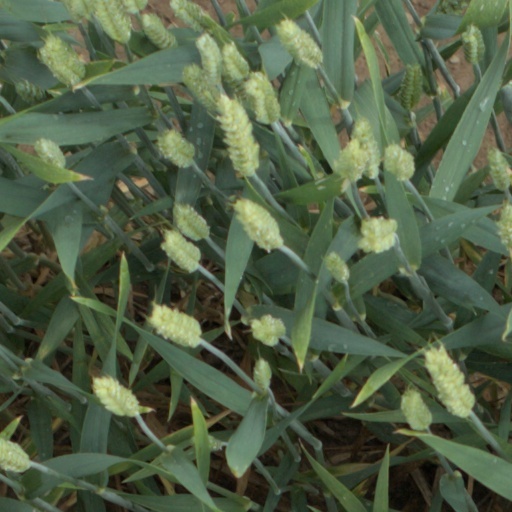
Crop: wheat